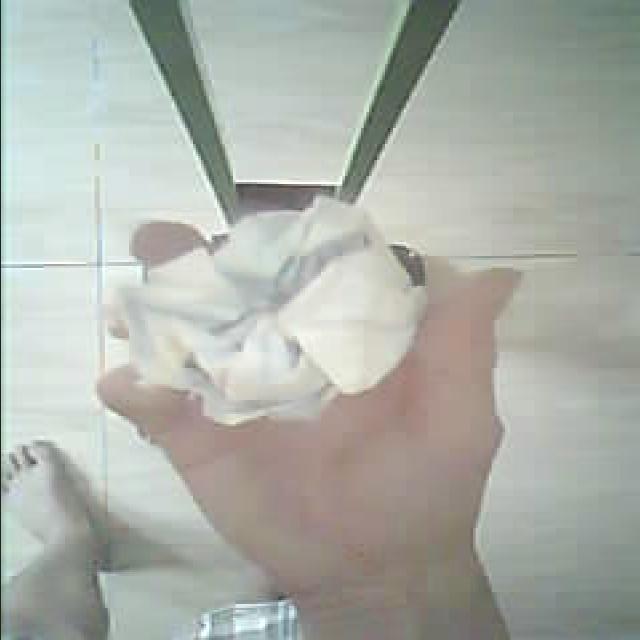
Label: tissues